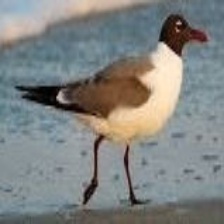
Species: LAUGHING GULL
Scientific name: LEUCOPHAEUS ATRICILLA